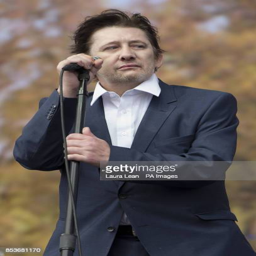
lead singer as the band performs at festival